Chew Valley

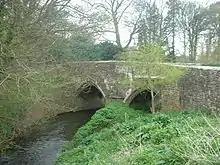
13th-century bridge at Stanton Drew

At the western end of the valley is the A38 and Bristol Airport, which means parts of the valley are on the flight path. The valley is also crossed by the A37 and they are joined by the A368. Most of the roads in the valley are small single track lanes with little traffic although a bottleneck often occurs within Chew Magna. The "Chew Valley Explorer" bus route 672/674 provided access to the villages in the valley. The nearest mainline railway station for most of the valley is Bristol Temple Meads. Cyclists can gain access via part of the Padstow to Bristol West Country Way, National Cycle Network Route 3.